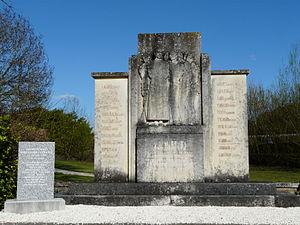
Le mémorial des fusillés du 20 août 1944 et à gauche, le mémorial des résistants morts ce jour-là, Saint-Astier, Dordogne, France
Les troupes allemandes et leurs auxiliaires commirent plusieurs massacres et de nombreuses exécutions en France, à partir de l'invasion de mai 1940 jusqu’à la Libération en septembre 1944. De nombreuses catégories de populations en furent victimes : hommes, femmes et enfants, civils, tirailleurs sénégalais en 1940, résistants blessés ou prisonniers, otages et Juifs.